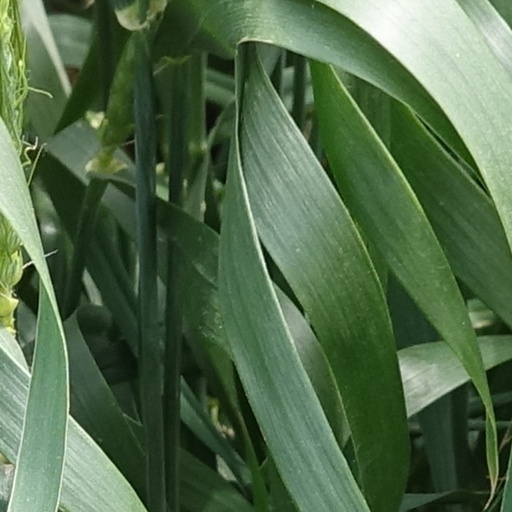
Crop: wheat